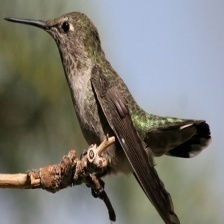
Species: ANNAS HUMMINGBIRD
Scientific name: CALYPTE ANNA
ImageNet parent category: hummingbird